Totem and Ore

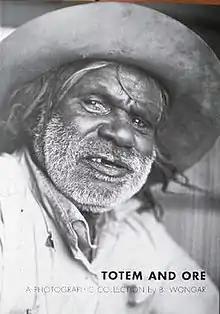
Cover of "Totem and Ore"

Totem and Ore is a collection of 5,000 photographs taken by B Wongar in the 1960s and early 1970s in northern and central Australia. The collection is about the negative effects on Aboriginal Australians who lived through the mining of uranium and the British nuclear testing in the late 1950s and early 1960s. In 2019, John Mandelberg released a documentary film inspired by the photographic collection, called "Totem & Ore".